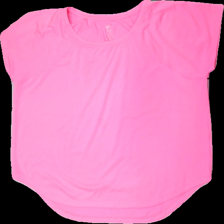
View: front
Type: T-shirt
Category: Ladies
Brand: Soc (Stadium)
Colors: Pink
Material: 100% poly
Cut: Regular, C-collar
Size: L
Trend: Sports
Price range: 50-100
Recommended usage: Reuse
Description: Pink workout t-shirt from SOC by Stadium, size L. Good condition.